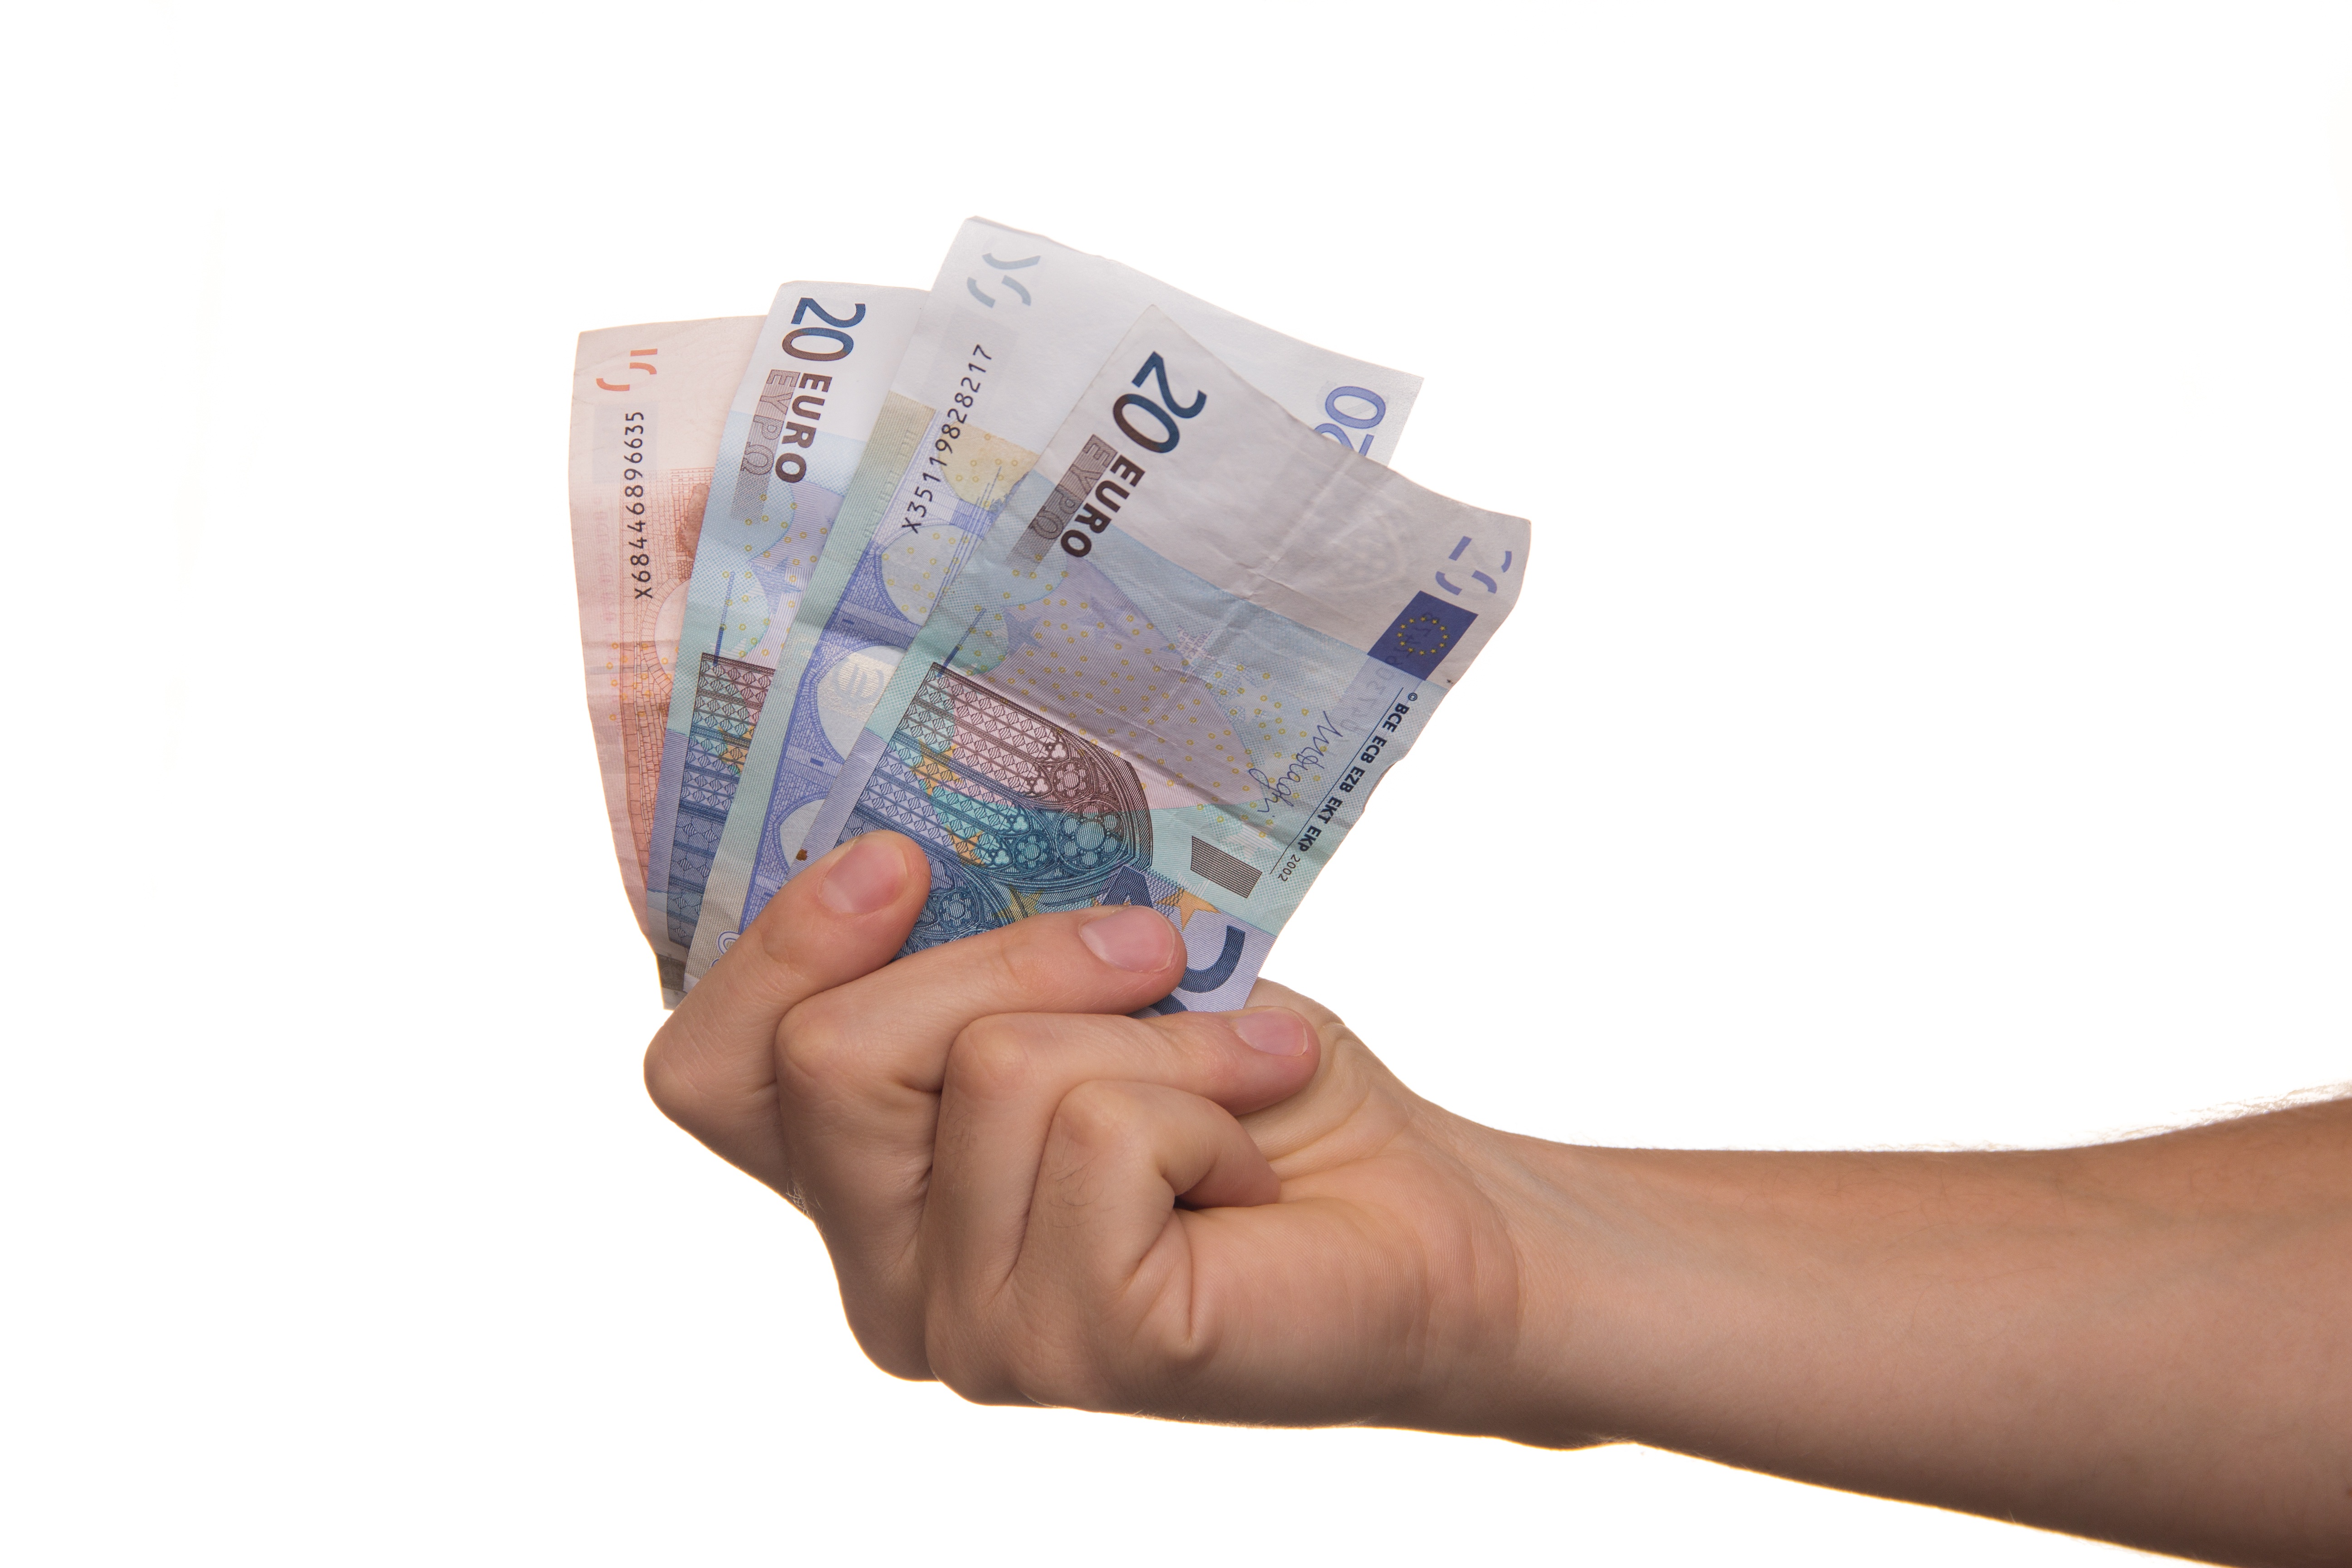
hand, money, business, shopping, arm, note, brand, cash, capital, currency, euro, banking, document, messages, businessman, act, finance, wealth, investment, banknote, account, financing, pay, ability, loan, borrowing, wage, lending